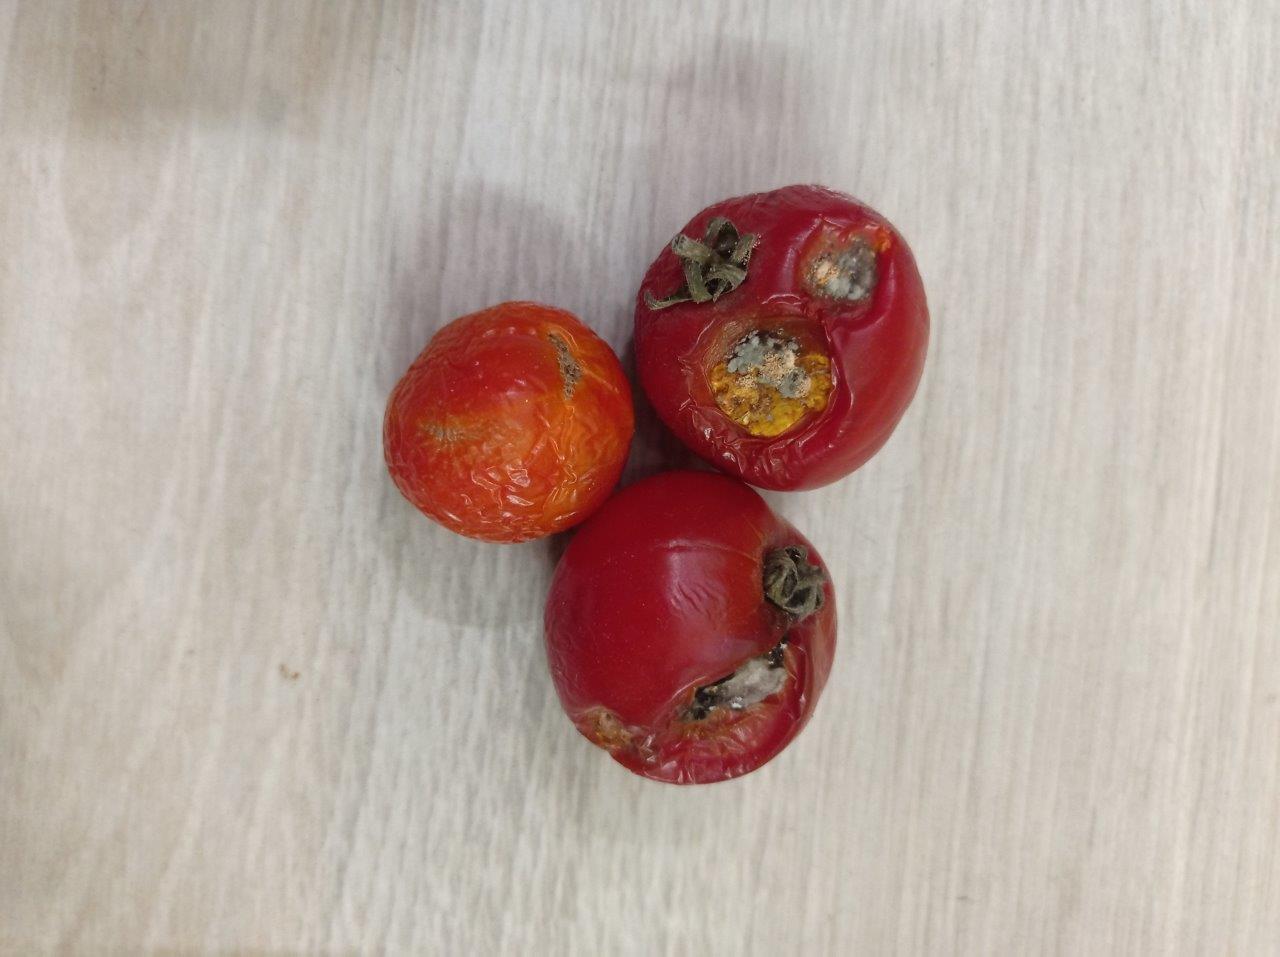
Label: Rotten